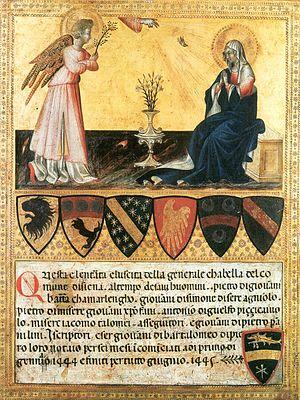
La tavoletta di Biccherna désigne la couverture peinte des registres de la Biccherna, la principale magistrature financière de la ville de Sienne de 1257 à 1786.